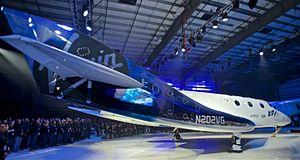
Le SpaceShipTwo est un prototype d'avion spatial suborbital créé par Virgin Galactic, une coentreprise entre le constructeur aéronautique américain Scaled Composites et le conglomérat anglais Virgin Group. Il prend la suite d'un autre prototype, le SpaceShipOne dont il conserve les principales caractéristiques : ailes en cantilever, moteur-fusée à propulsion hybride, lancement en altitude par un avion porteur.
Le VSS Unity est un véhicule spatial sub-orbital appartenant à la société Virgin Galactic. Il est officiellement présenté le 19 février 2016 et un premier vol statique a lieu le 8 septembre 2016.